Anniesland

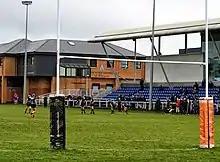
Old Anniesland rugby ground, owned by The High School of Glasgow

Set back from the north of Great Western Road is a small retail park consisting of a large Morrisons supermarket (formerly a Safeway "megastore"), as well as branches of The Gym Group and Costa Coffee and a Lidl supermarket. The retail park was formerly the site of the Barr and Stroud optics works, which moved to Govan under the ownership of Thales Optronics. The retail park, the public library and the local church are adjacent to Anniesland Court, Scotland's tallest listed building.